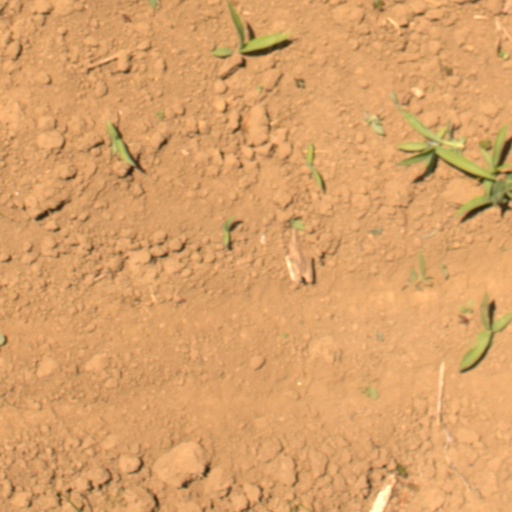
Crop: Jerusalem artichoke